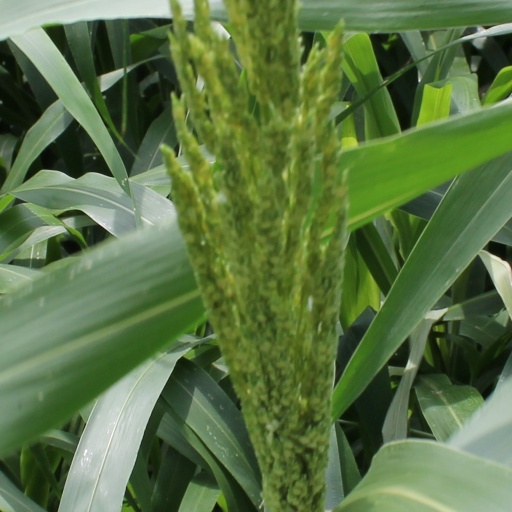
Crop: sorghum